List of Game of Thrones characters

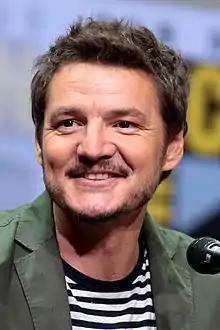
Pedro Pascal

Balon Greyjoy (portrayed by Patrick Malahide) is the Lord of the Iron Islands and father of Theon and Yara. Balon wished to continue the conquering ways of his people, which led him to rebel against the Iron Throne 9 years prior to the start of the series. He lost, with two of his three sons killed in the war; his youngest, Theon, was taken as a ward at Winterfell as a way to keep him from attempting another rebellion. After Theon returns to the Iron Islands with an offer from King Robb Stark for an alliance against the Lannisters, Balon refuses and instead launches beach raids against the North, proclaiming himself King of the Iron islands and the North. Theon, however, is captured and brutally tortured by the sadistic Ramsay Snow, lord Bolton's bastard, who eventually castrates him. Ramsay sends Theon's penis in a box to Balon, with Ramsay threatening to mutilate Theon further unless the Ironmen retreat from the North, whom Ramsay also threatens to flay living. Balon refuses, stating that as Theon defied him by attacking Winterfell, claiming him a "fool" and "not a man anymore", to which Yara responds she intends to save her little brother of her own accord. In season 6, he is confronted by his younger brother, Euron, who declares that Balon has ruled for too long and throws him from a rope bridge to his death.